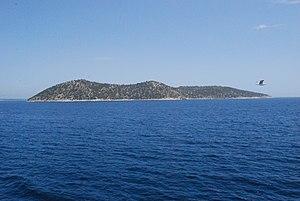
Vue de la traversée entre Keramoti et l'île de Thasos, à bord du ferry ""Thassos III""."